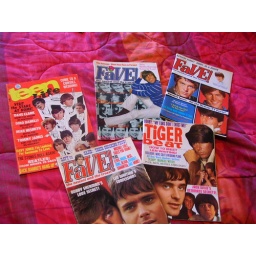
All of these are in mint conditon, I found them on a book shelf under a mound of old legal papers!